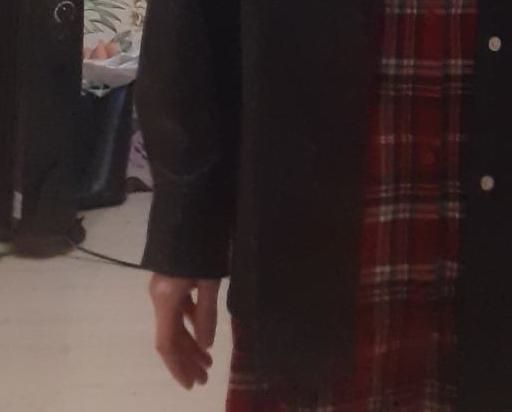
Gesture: no_gesture